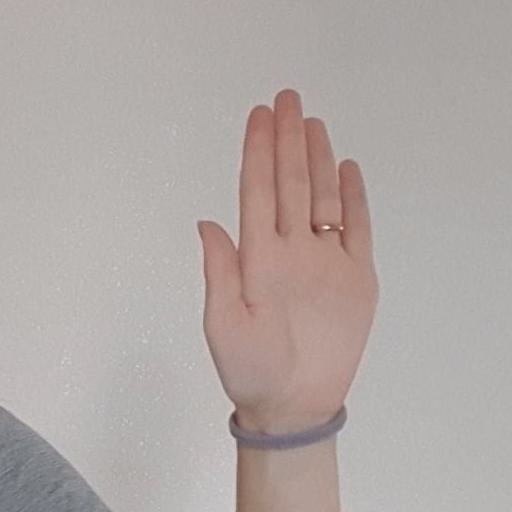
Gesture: stop